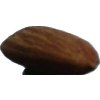
Label: almonds